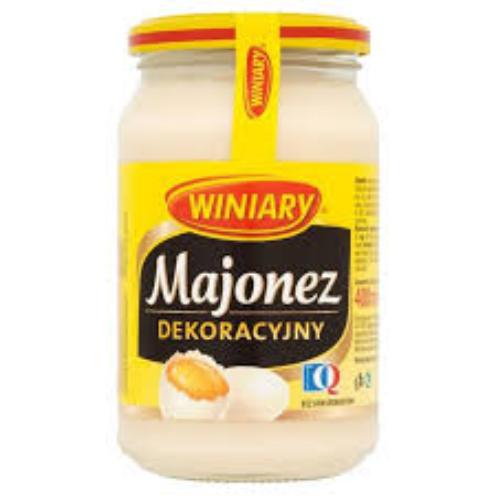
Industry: Food